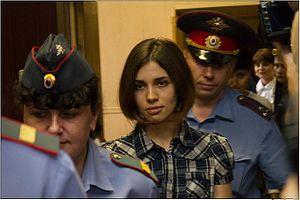
Pussy Riot est un groupe de punk rock féministe russe, originaire de Moscou. Formé en 2011, le collectif organise à Moscou des performances artistiques non autorisées pour promouvoir les droits des femmes en Russie et, en 2012, pour s’opposer à la campagne du Premier ministre Vladimir Poutine en vue de l’élection présidentielle.